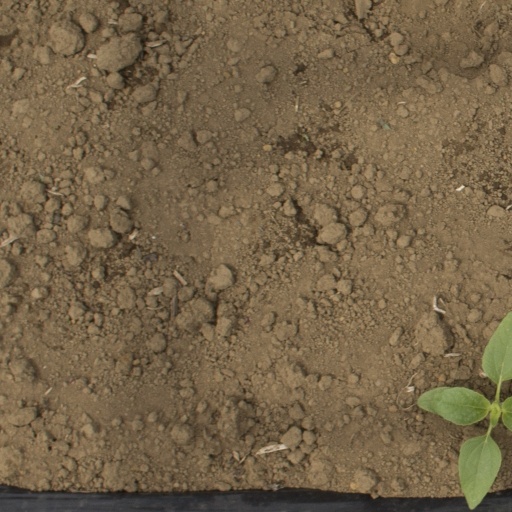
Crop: Jerusalem artichoke